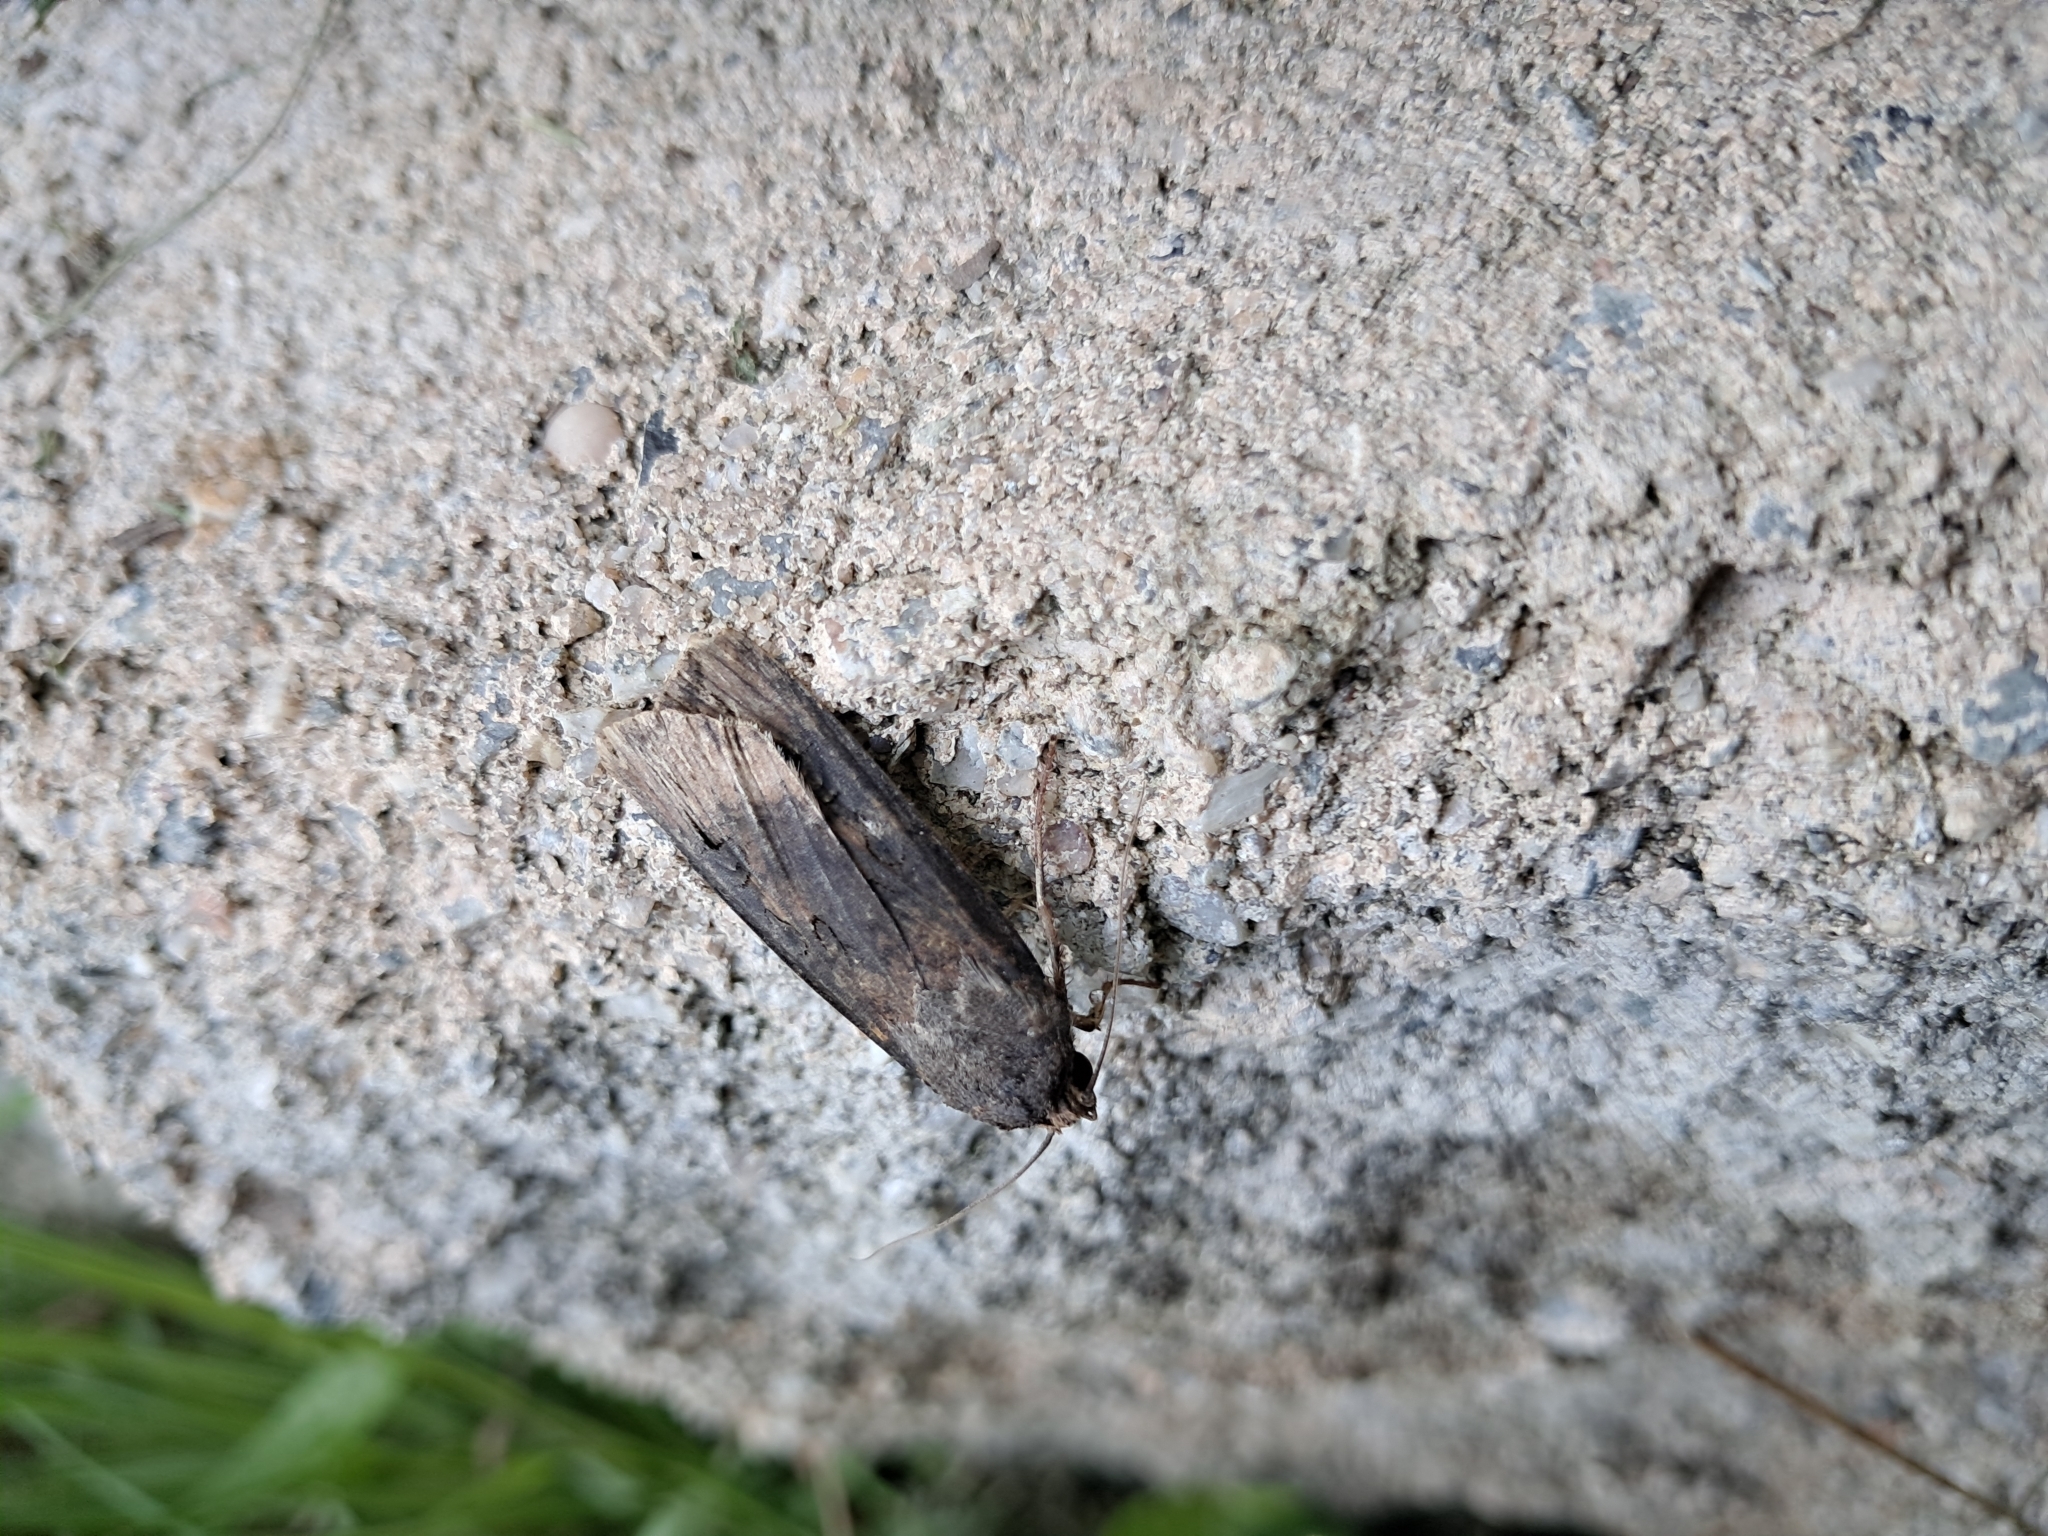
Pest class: cutworms